Deshnoke

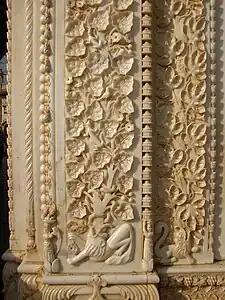
Karni Mata Temple

Located near the Pakistan border, the Karni Mata Temple is a popular tourist destination in the Bikaner region.